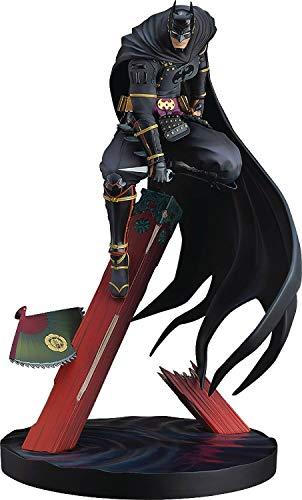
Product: Good Smile Batman Ninja 1: 8 Scale PVC Figure
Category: Toys & Games | Collectible Toys | Statues, Bobbleheads & Busts | Statues
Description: Original pose created by character designer takashi okazaki.
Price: $125.27
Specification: ProductDimensions:8.7x5.9x5.9inches|ItemWeight:1.76pounds|ShippingWeight:1.76pounds(Viewshippingratesandpolicies)|ASIN:B07K7LJ1TG|Itemmodelnumber:SEP188818|Manufacturerrecommendedage:15yearsandup